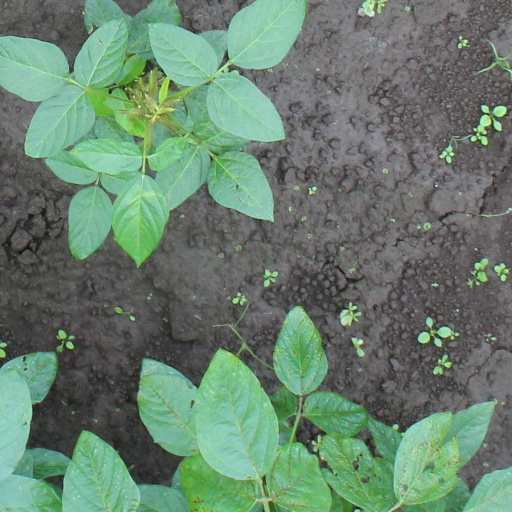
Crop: soybean